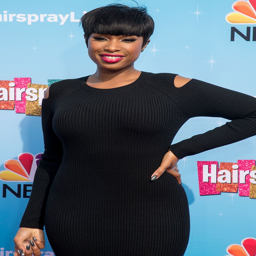
celebrity in a dark ribbed knit dress from theory